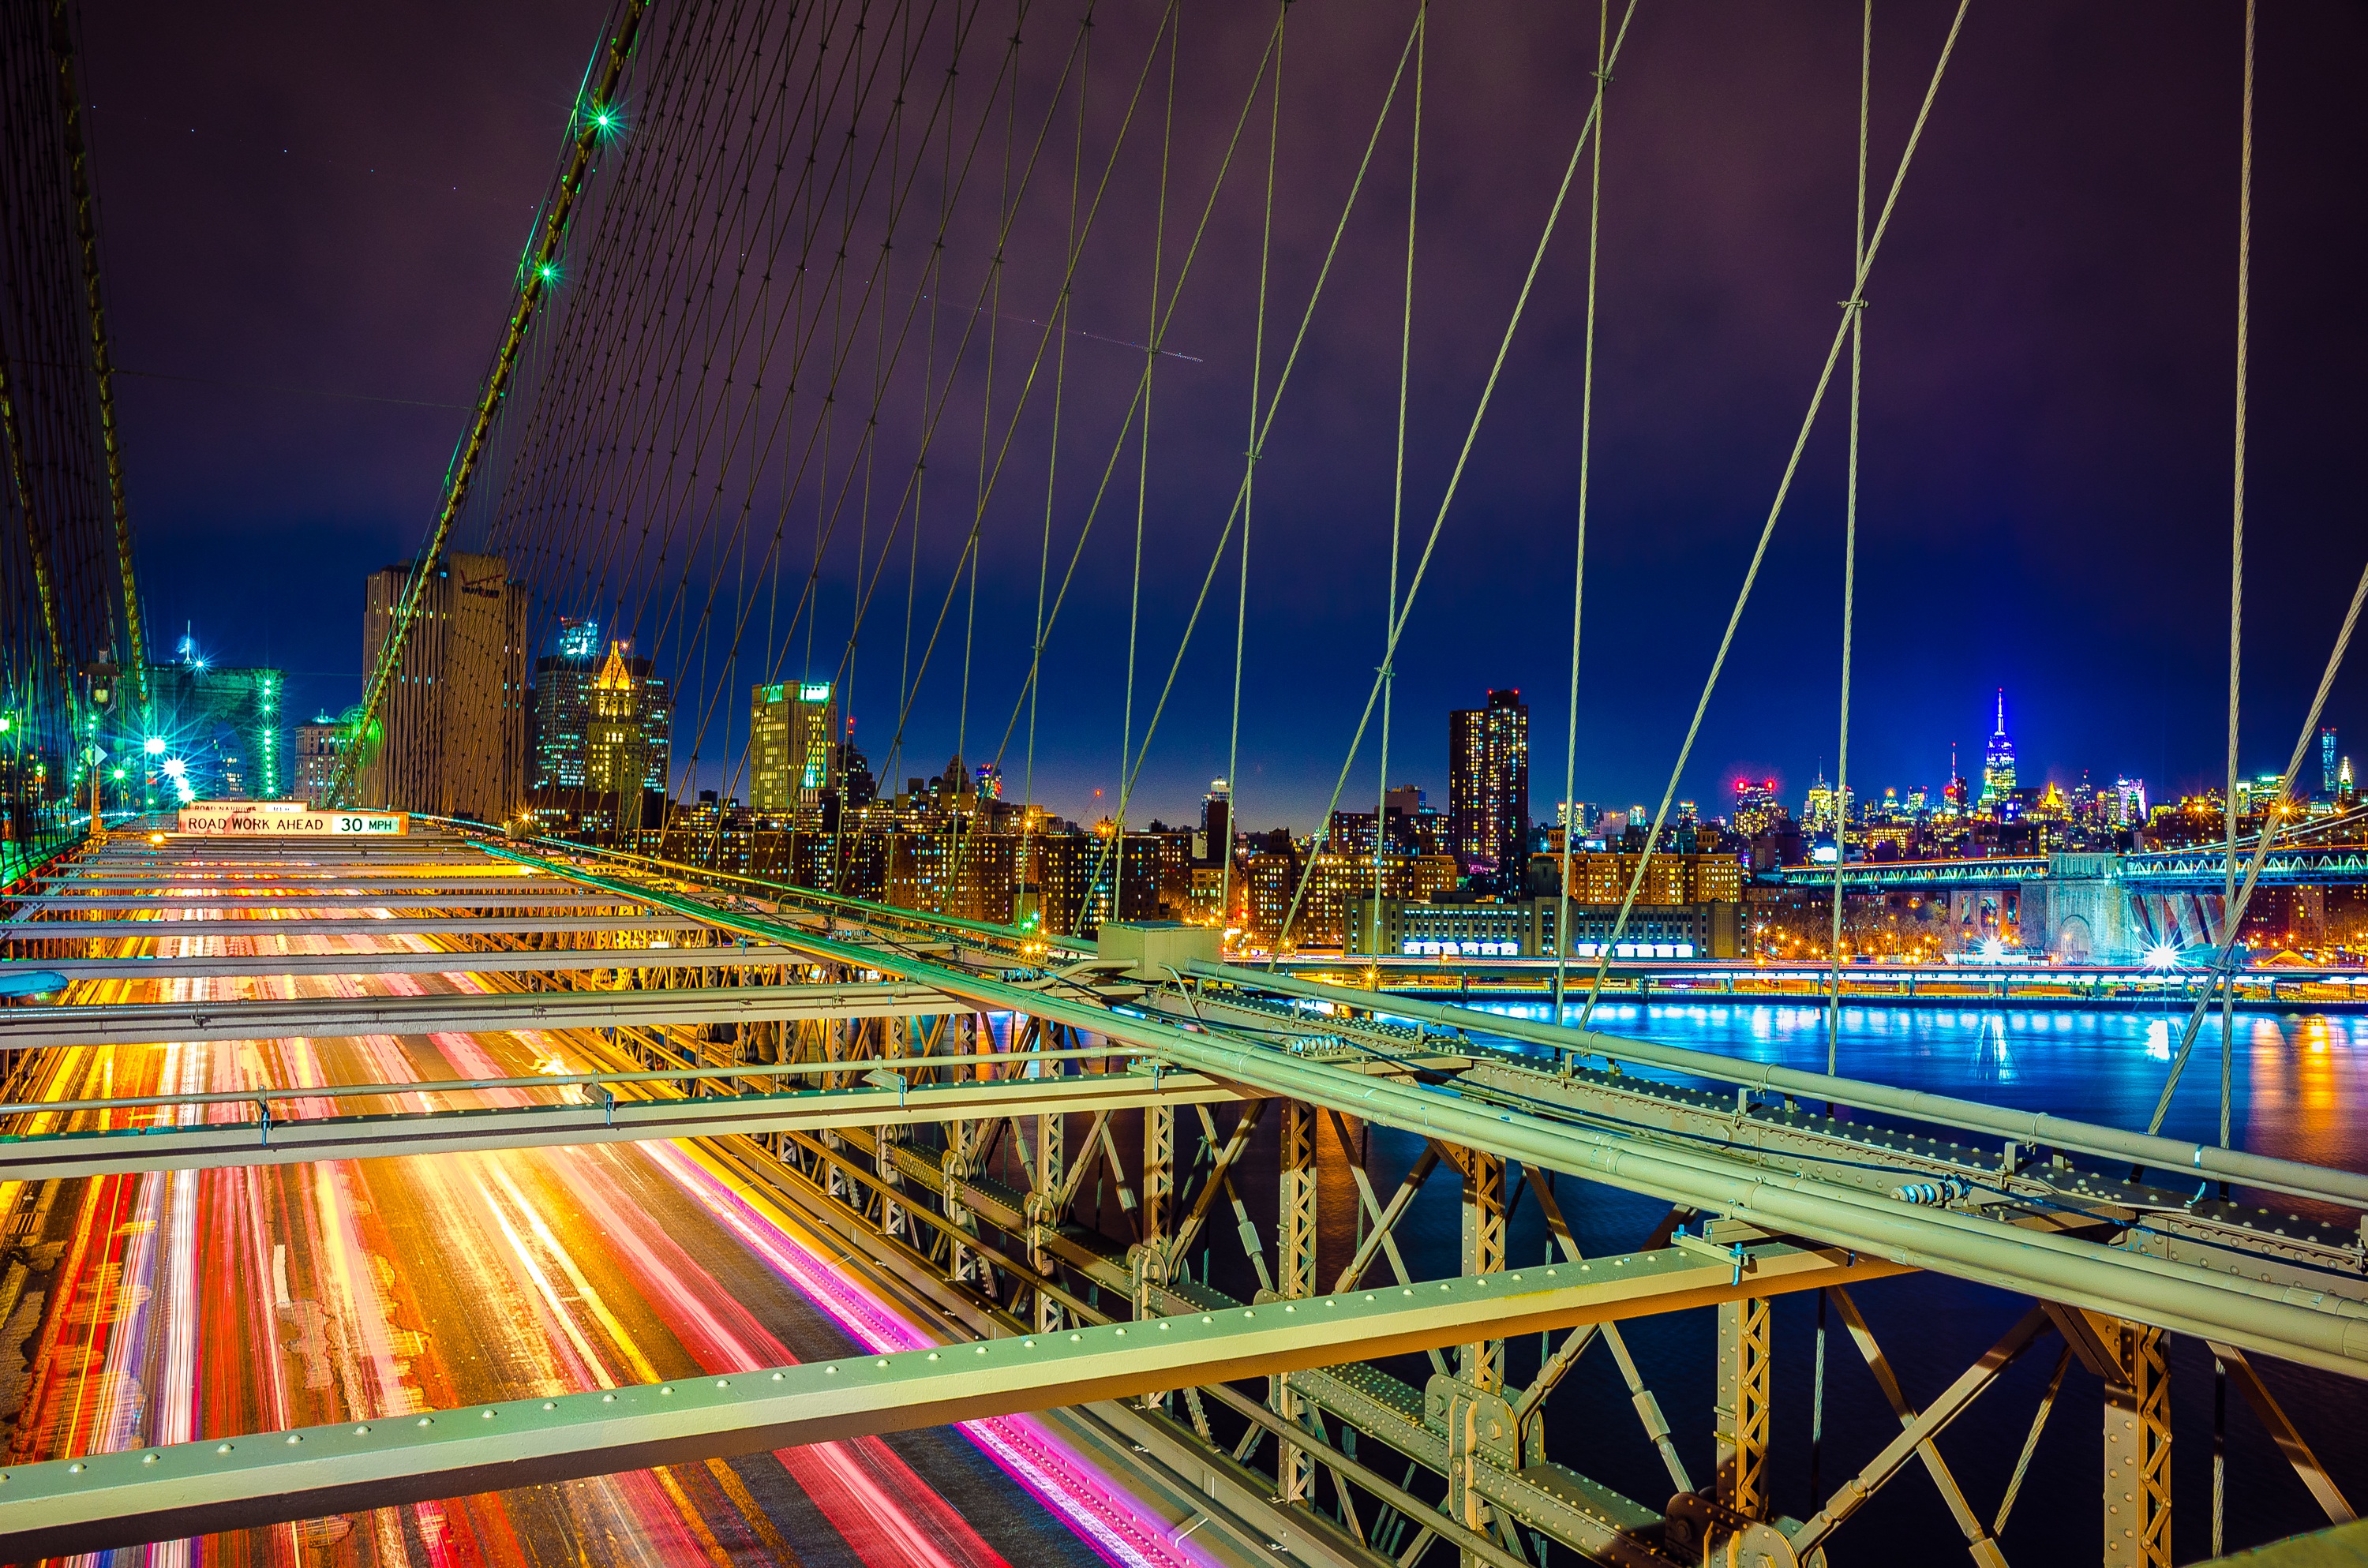
light, bridge, skyline, night, city, skyscraper, new york, cityscape, dusk, evening, reflection, nyc, landmark, stadium, empire state building, metropolis, urban area, metropolitan area